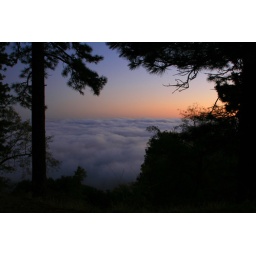
Awesome clouds and sunset below - framed by trees